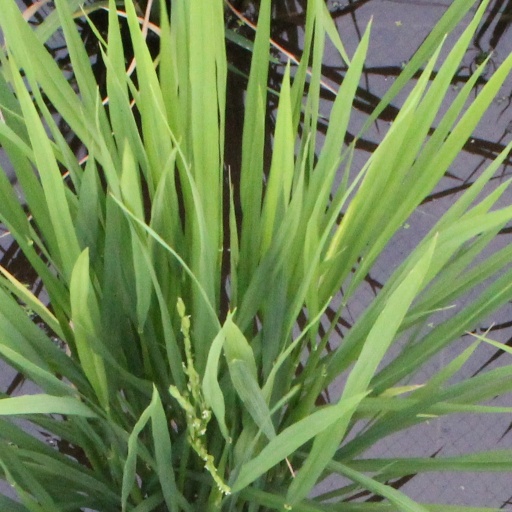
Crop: rice